WWT Slimbridge

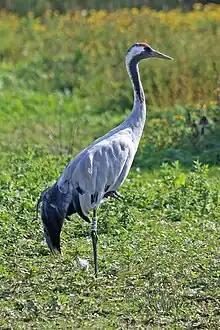
Common crane at Slimbridge

The site consists of of reserve, of which part is landscaped and can be visited by the public. At Slimbridge is the largest collection of wildfowl species in the world, and wild birds mingle with these in the enclosures. Some of the captive birds form part of international breeding programmes. The reserve includes a mixture of pastureland, much of which gets flooded in winter, lagoons, reed beds and salt marshes besides the Severn Estuary. Many wildfowl visit the site including greater white-fronted geese, Eurasian spoonbills, pied avocets and even common cranes, the latter being birds that were originally bred here and later released on the Somerset Levels. There are also some rare species of plant on the reserve including the grass-poly ("Lythrum hyssopifolia") and the wasp orchid, a variant of the bee orchid ("Ophrys apifera").